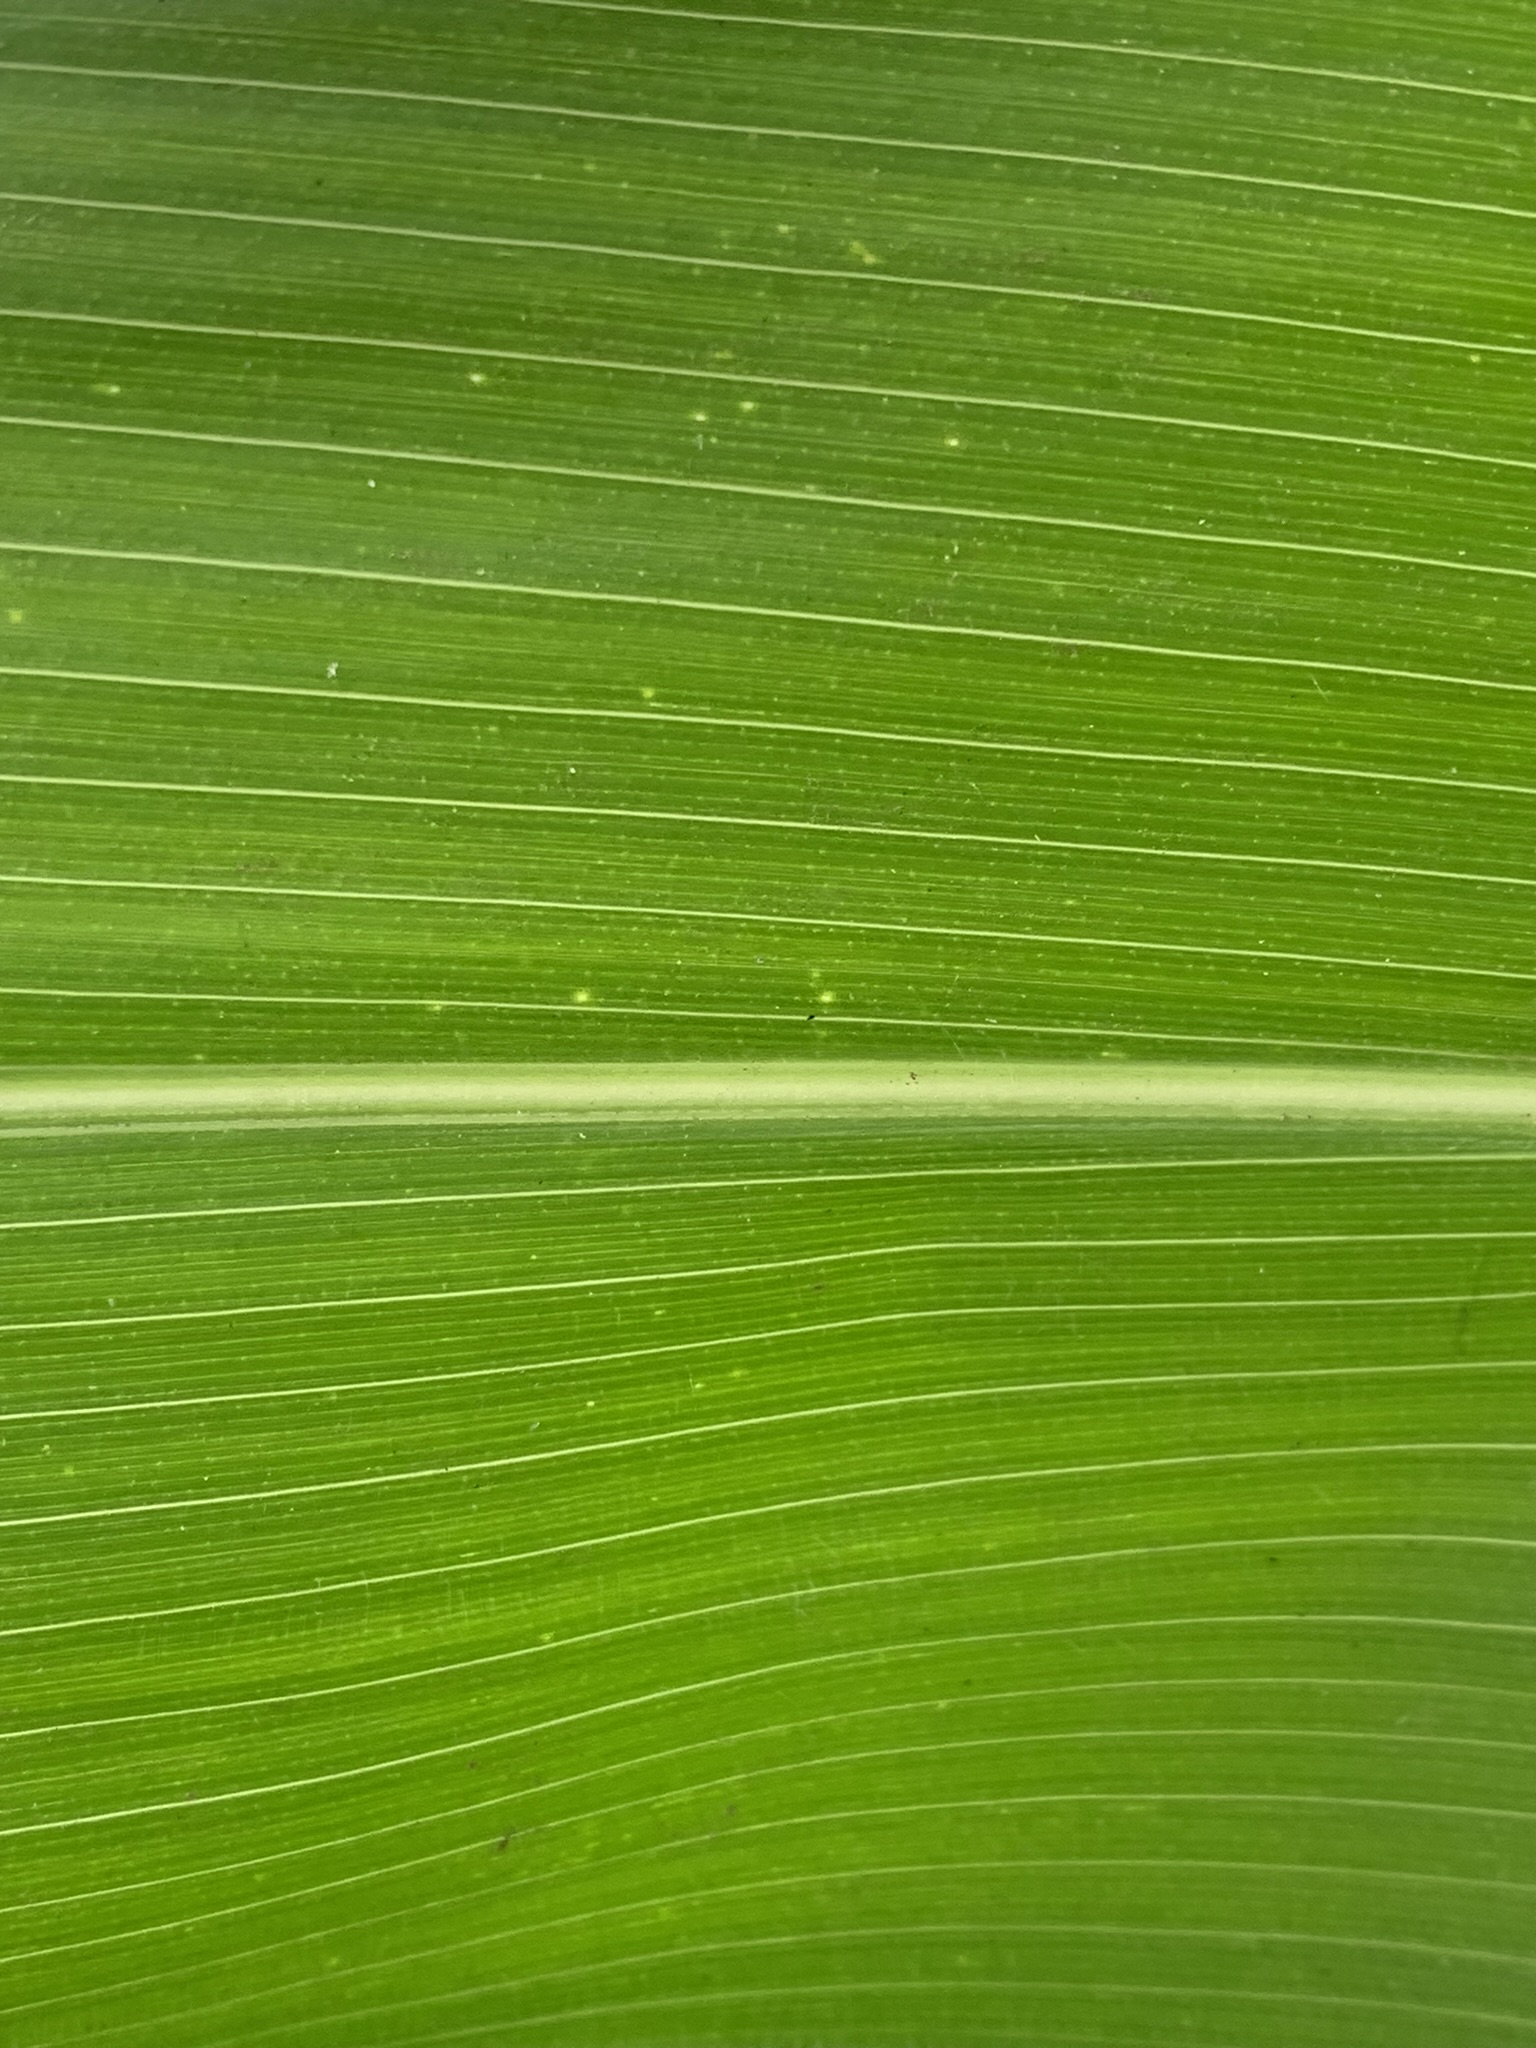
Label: Healthy